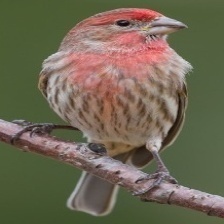
Species: HOUSE FINCH
Scientific name: HAEMORHOUS MEXICANUS
ImageNet parent category: house_finch